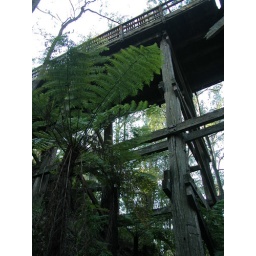
Timber road bridge over a railway line cutting, constructed c1892 as part of the Warragul to Noojee railway.